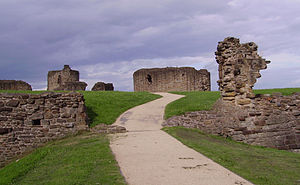
Borge og slotte i Wales / Flintshire
Flint Castle in Wales
"Dette er en liste over borge og slotte Wales, der nogle gange omtales som ""castle capital of the world"" på grund af deres høje densitet. Wales havde omrkgin 600 borge og slotte, hvoraf omrking 100 stadig er bevaret, enten som ruiner eller som restaurererede bygninger. Resten er gået til grunde eller er i dag blot tørre volgrave, jordvolde og lignende voldsteder. Mange af disse steder bliver drevet af Cadw, der er Wales' regerings organisation, der tager sig af historiske og forhistoriske mindesmærker.